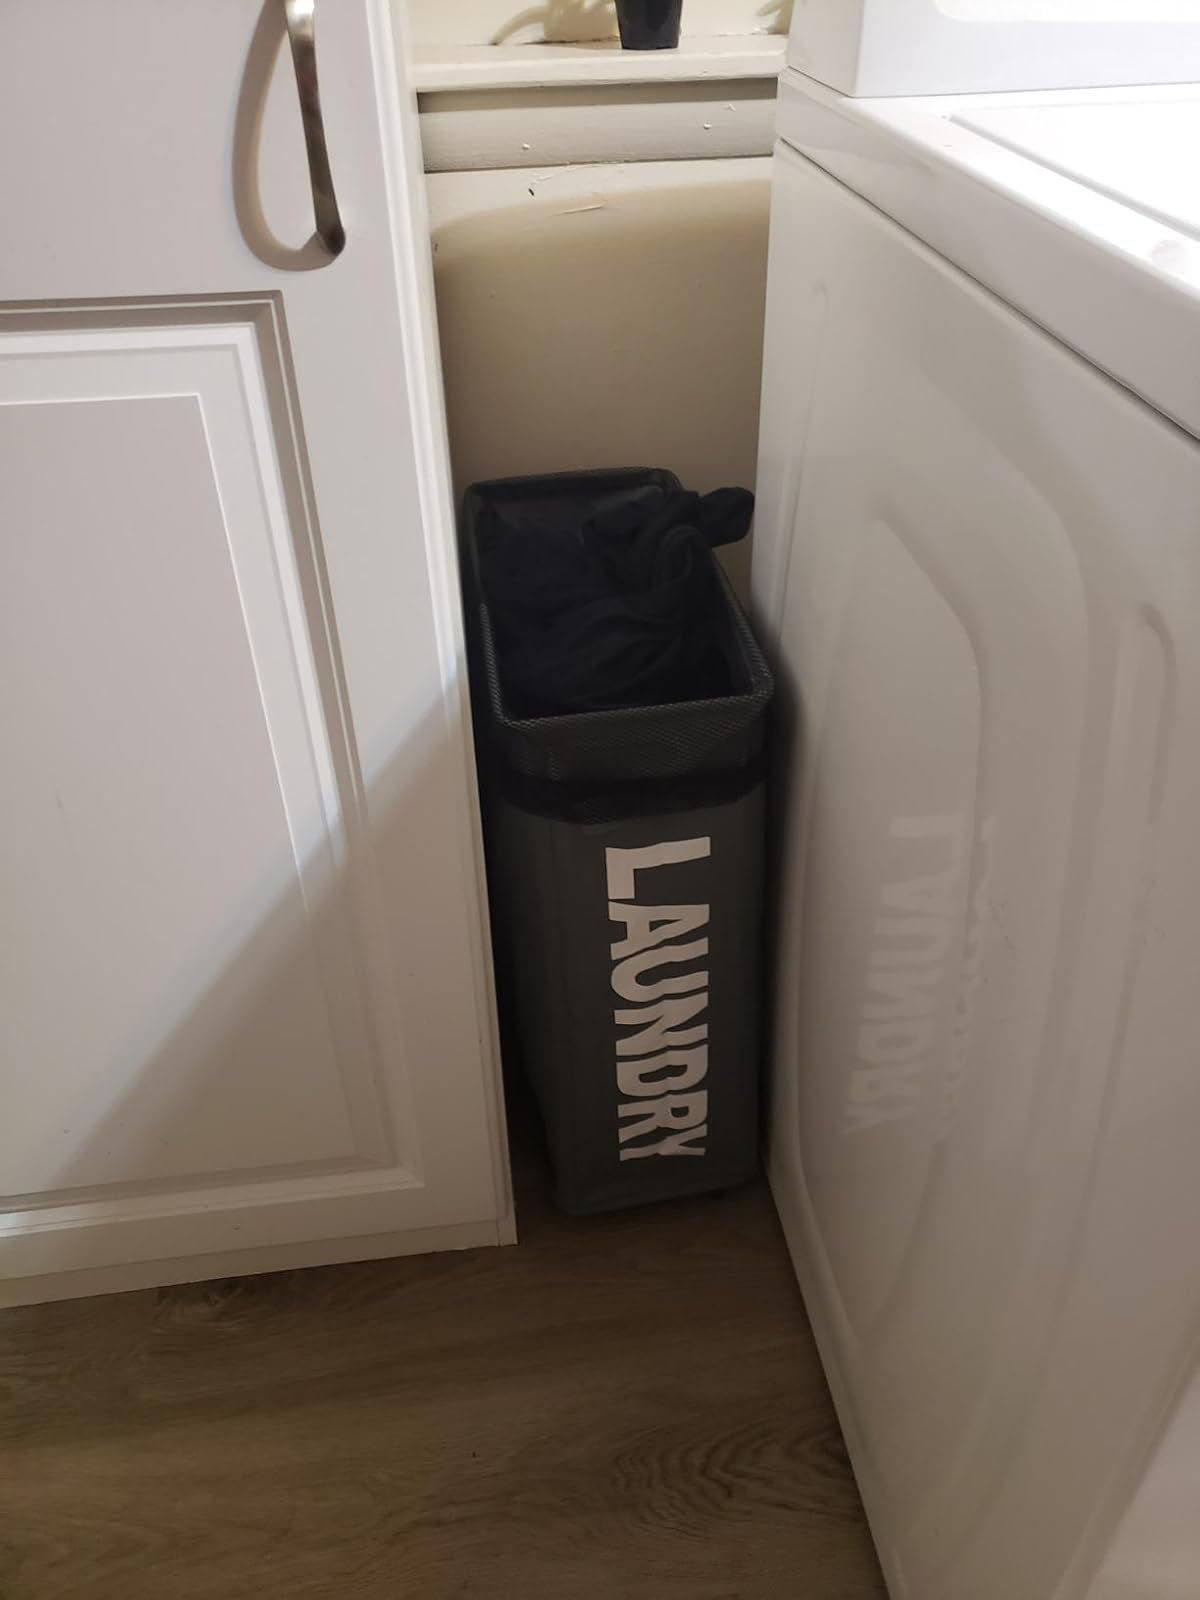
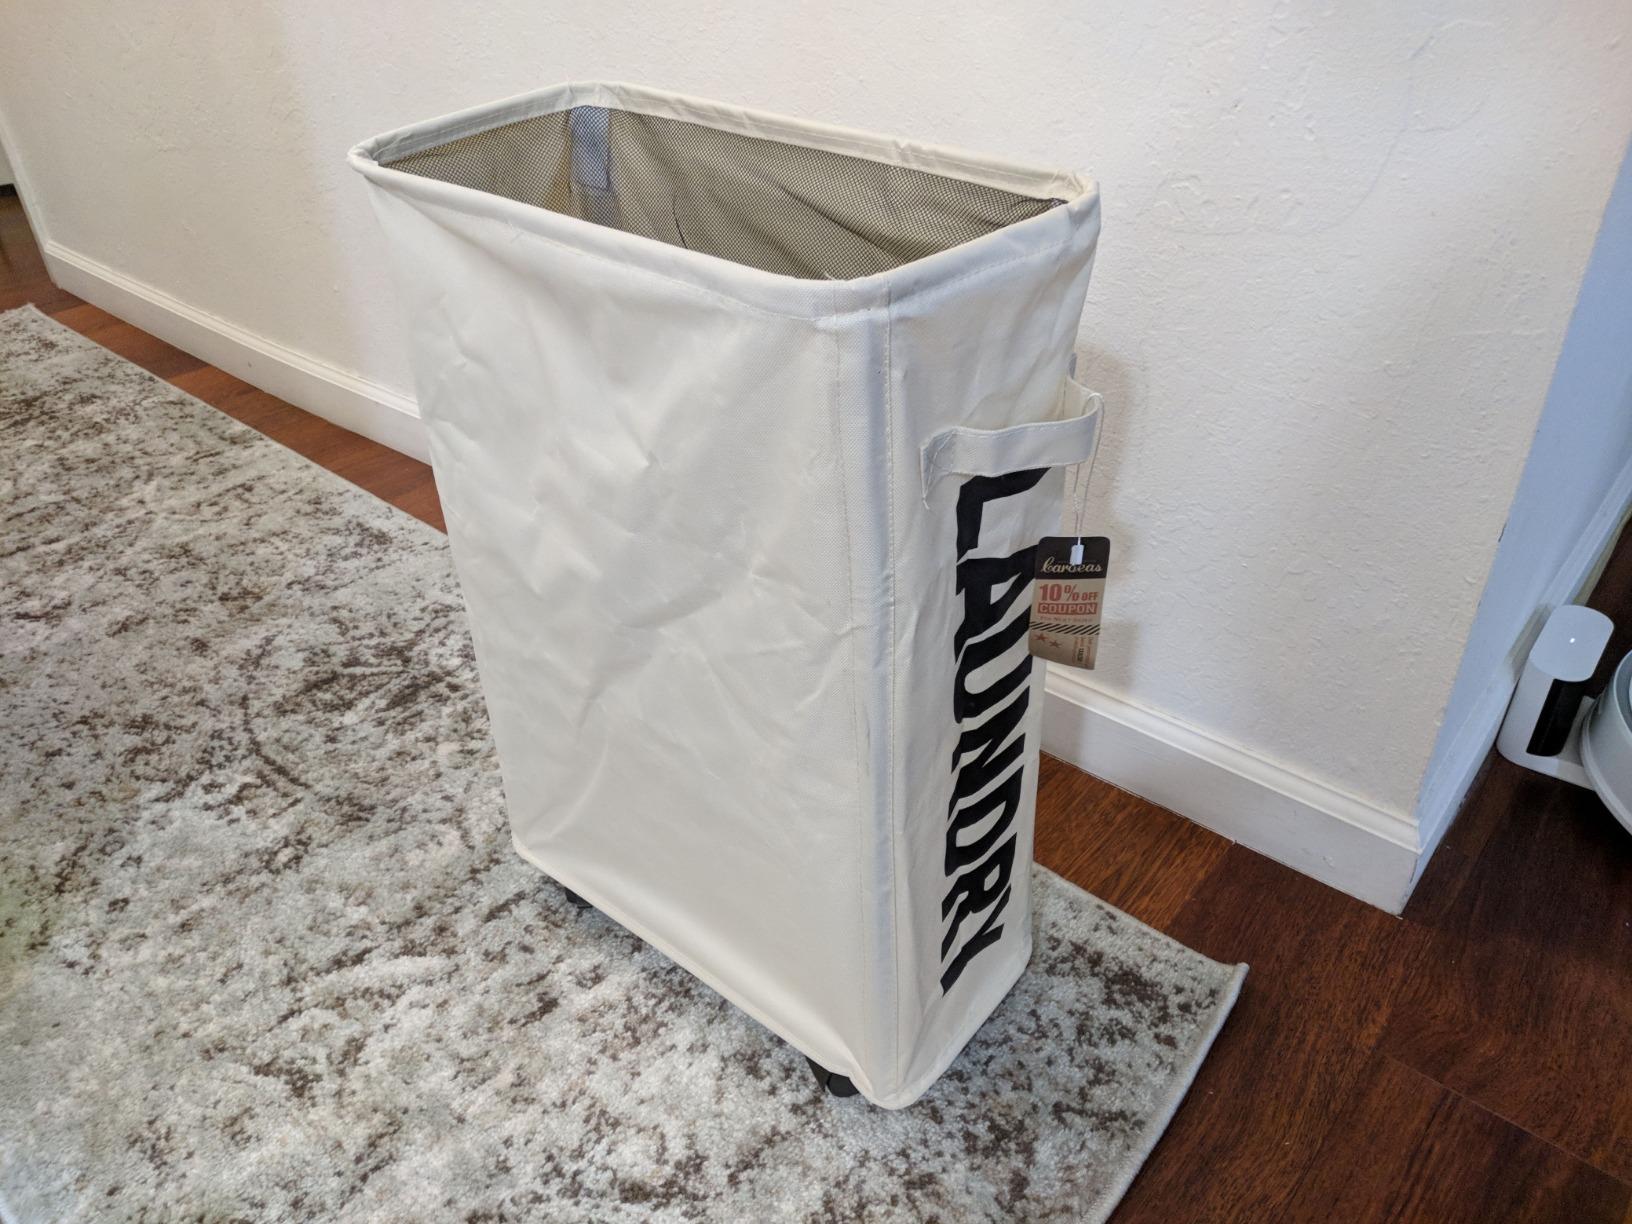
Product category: items_hamper
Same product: no